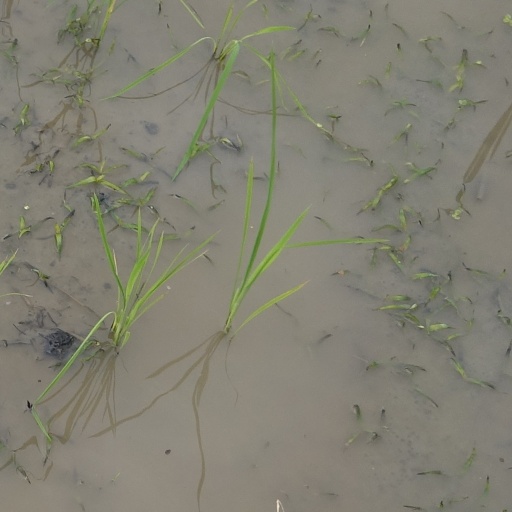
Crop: rice